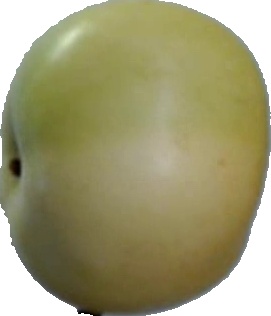
Label: apple_6